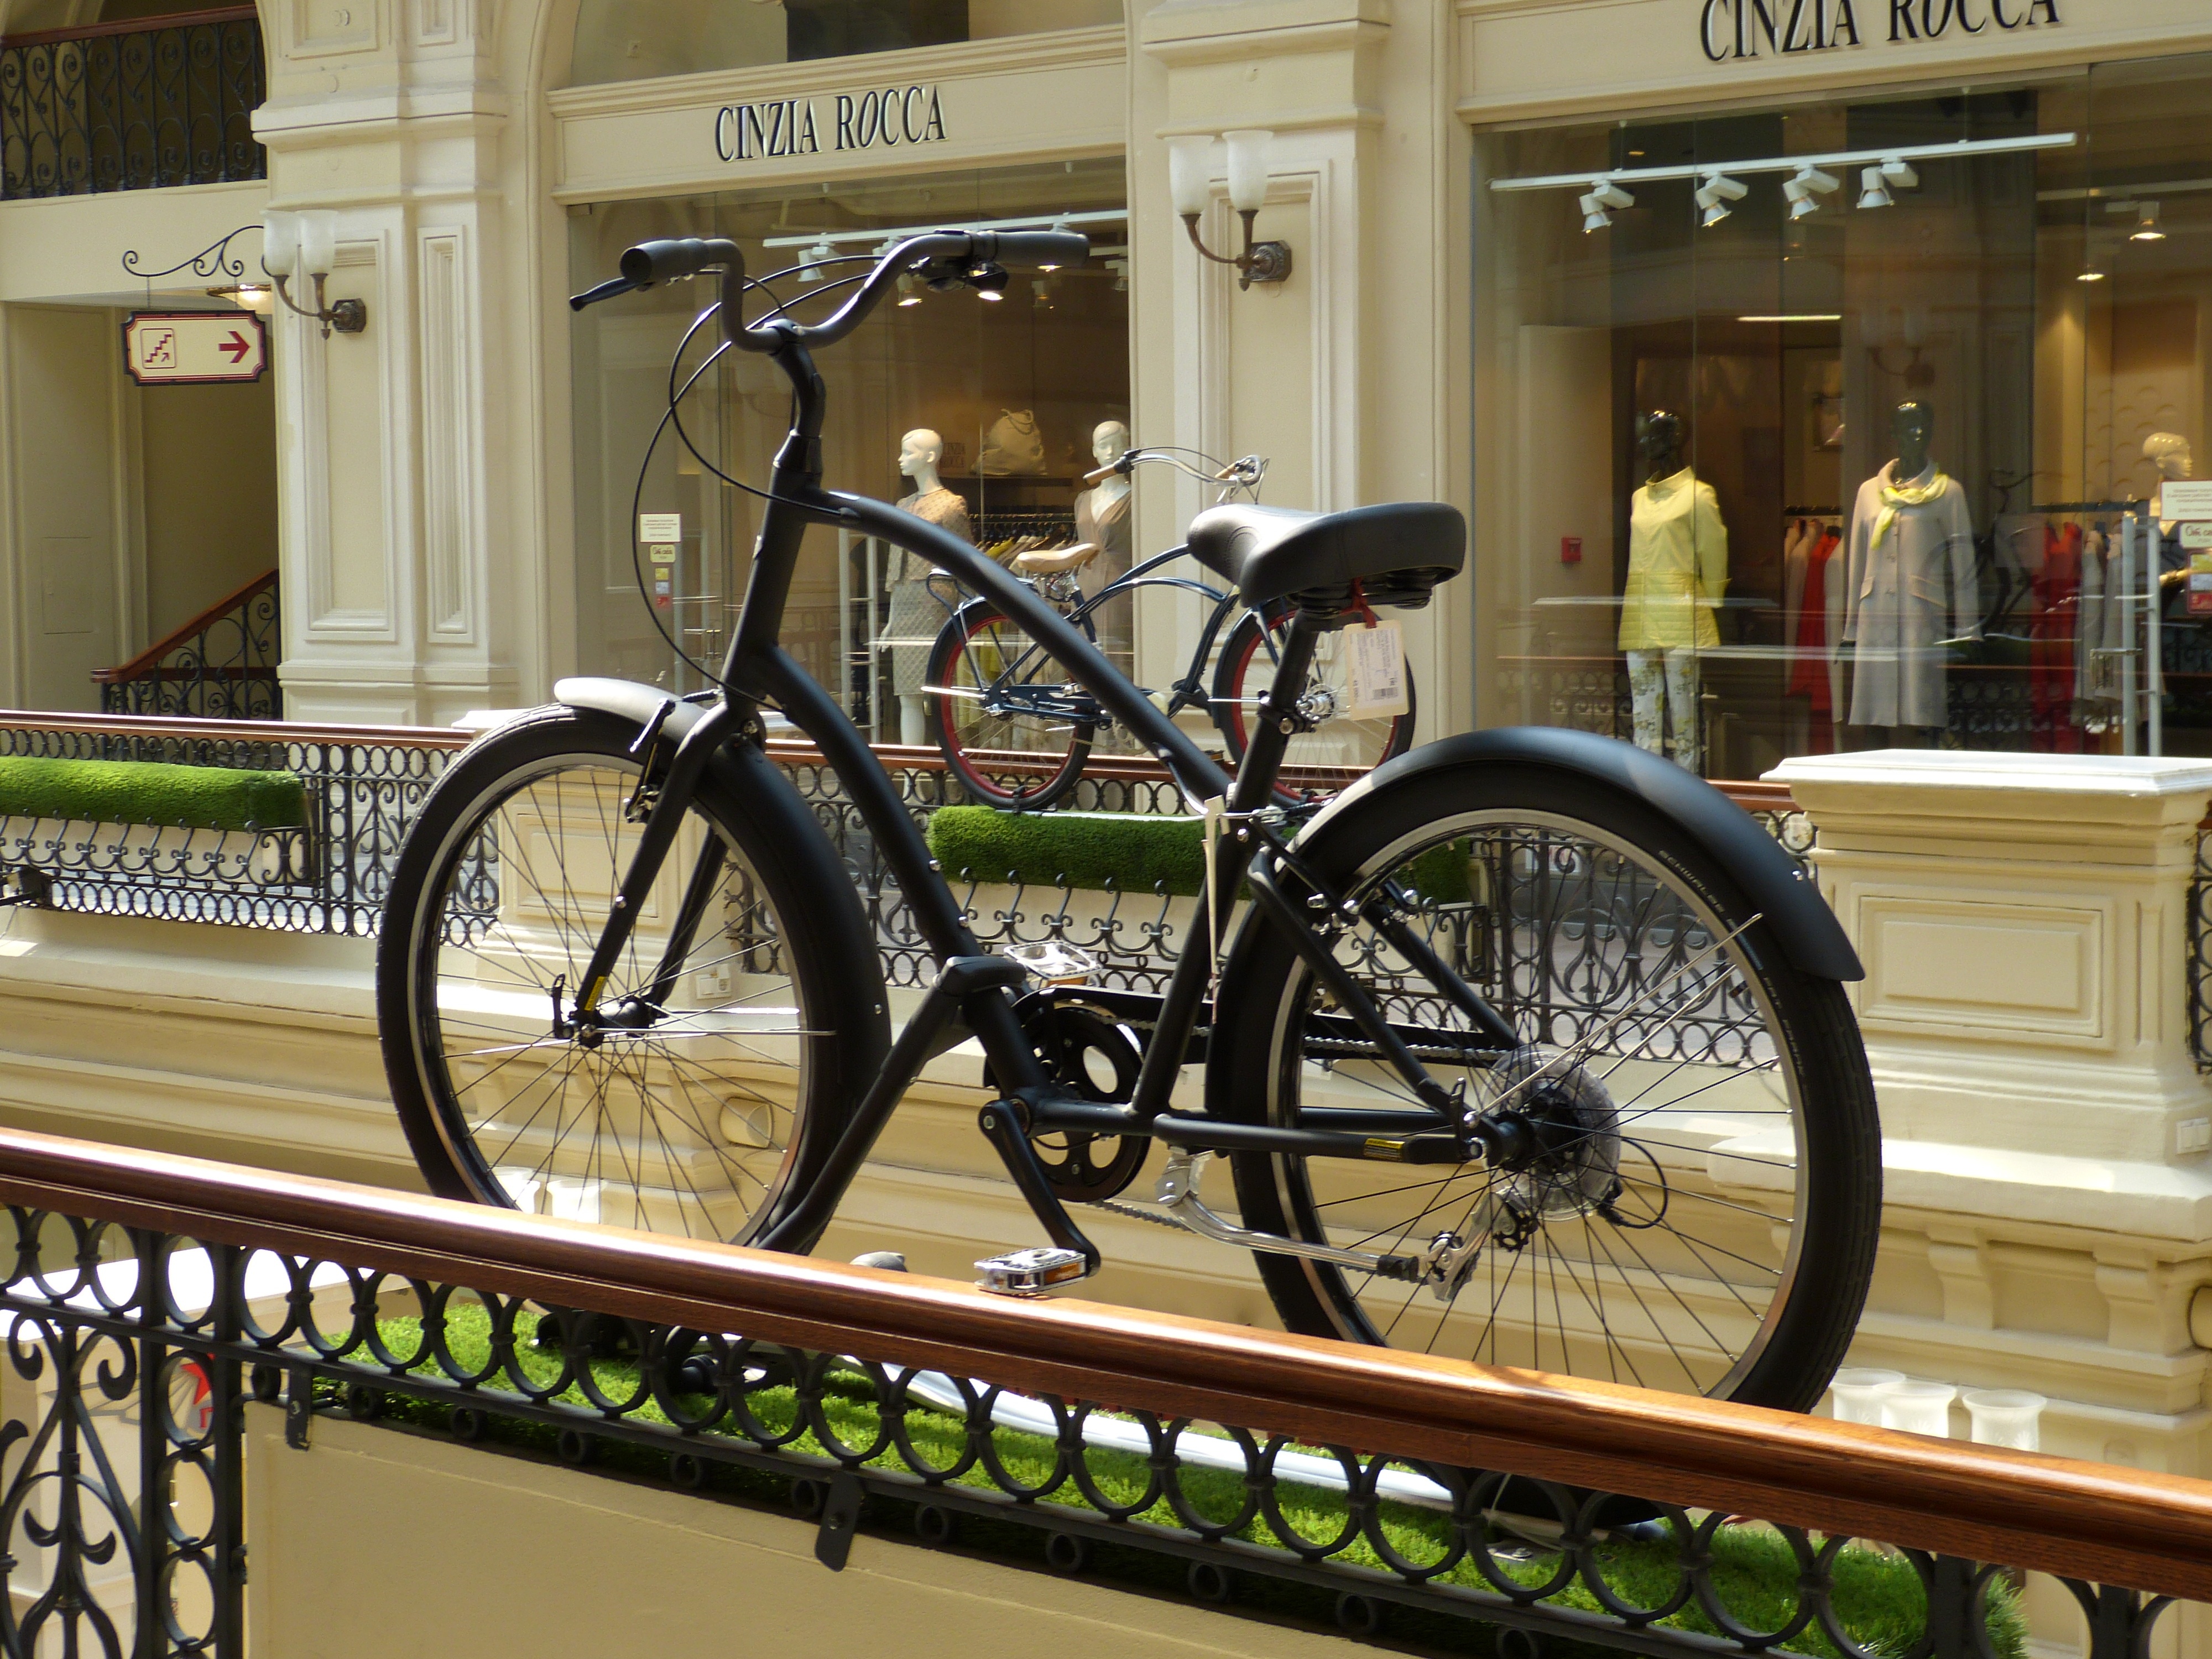
architecture, wheel, window, bicycle, bike, vehicle, business, shopping, sports equipment, mountain bike, capital, gum, commercial, moscow, russia, historically, shopping centre, department store, red square, land vehicle, road bicycle, racing bicycle, hybrid bicycle